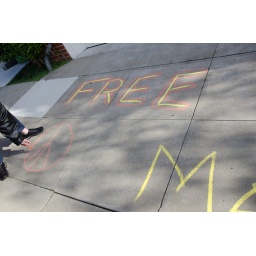
Free Bradley Manning chalked on sidewalk by Code Pink outside Nancy Pelosi's house